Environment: lab
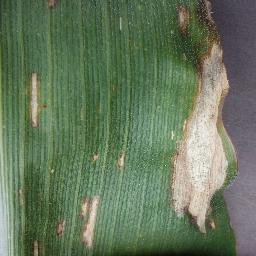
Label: northern_corn_leaf_blight